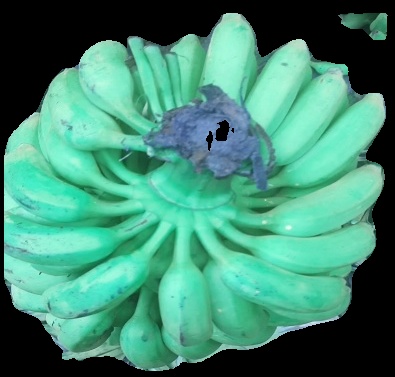
Variety: elakki-bale
Grade: grade1